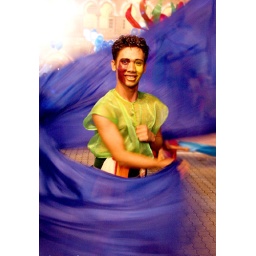
A boy performing at one of the street performance in conjunction of the Kuala Lumpur Festival (Olympus E10)